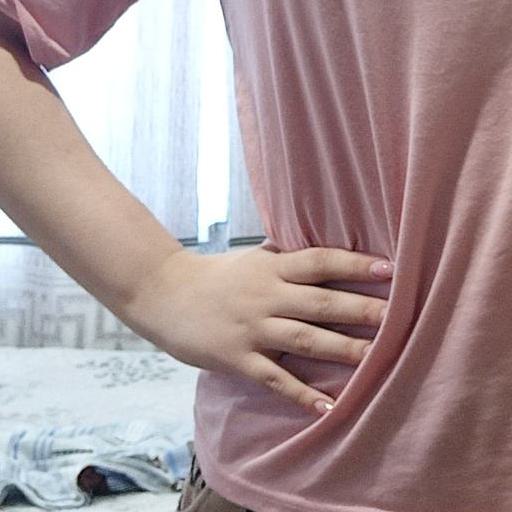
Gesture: no_gesture